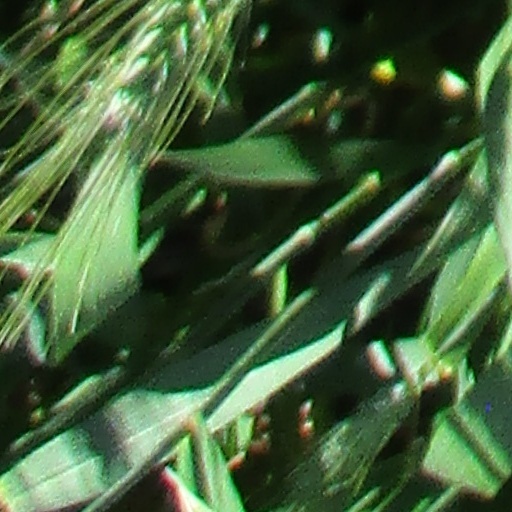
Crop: wheat